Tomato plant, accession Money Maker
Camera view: vertical (180 deg); turntable rotation: 210 degrees
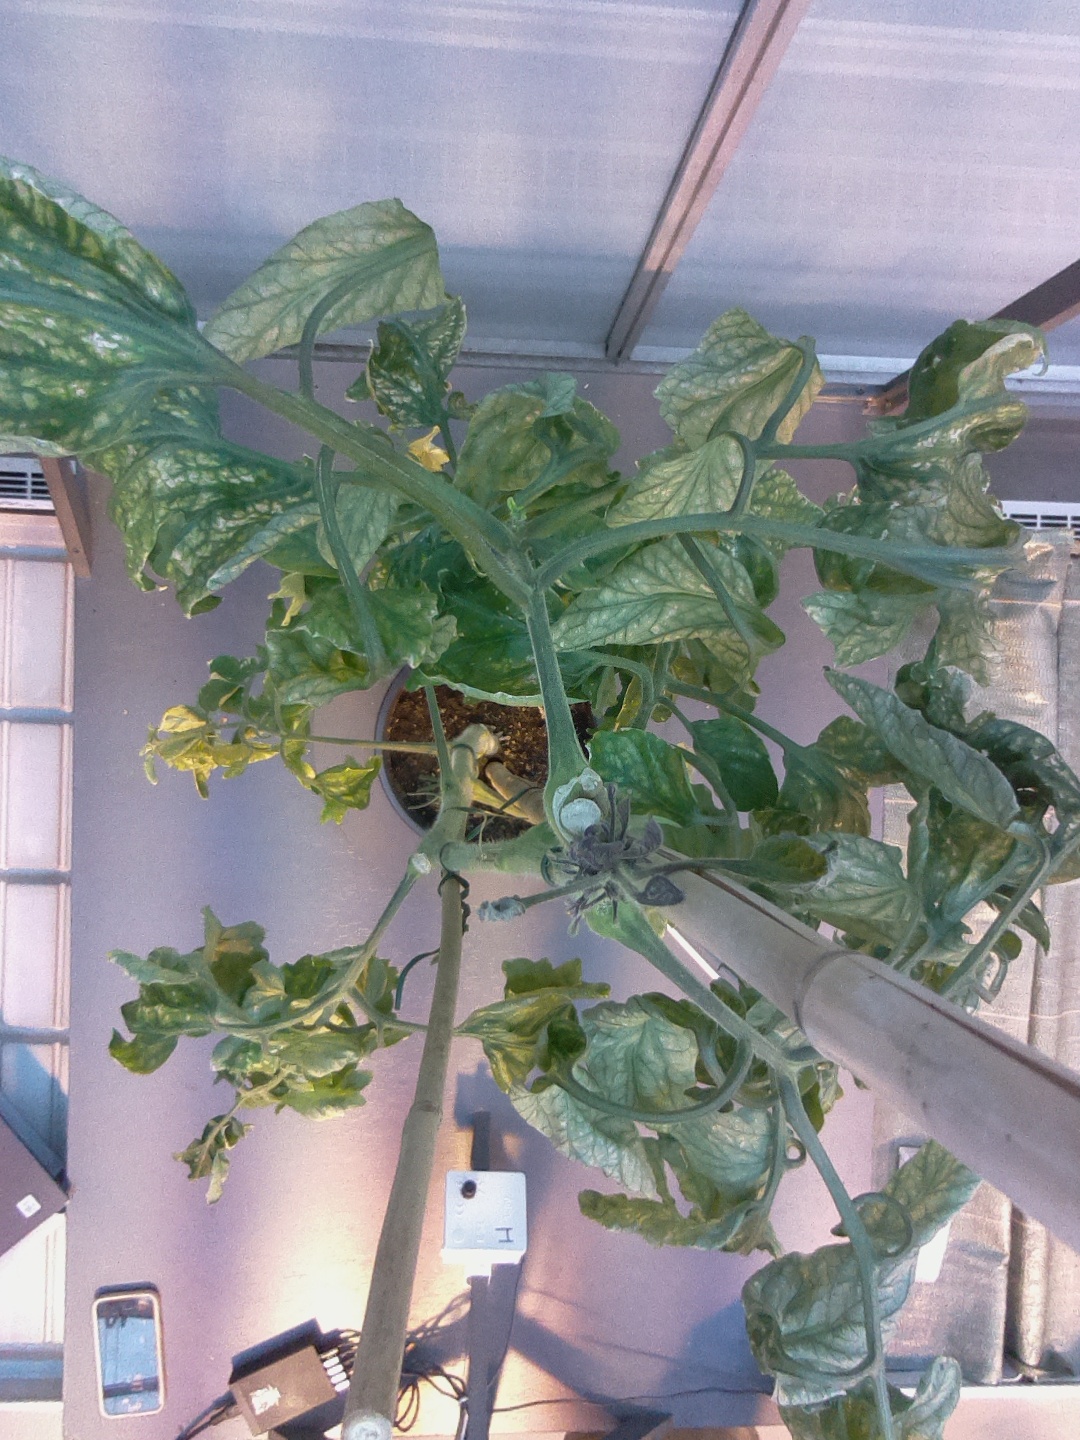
BBCH growth stage 29: 90%-100% Side shoots formed